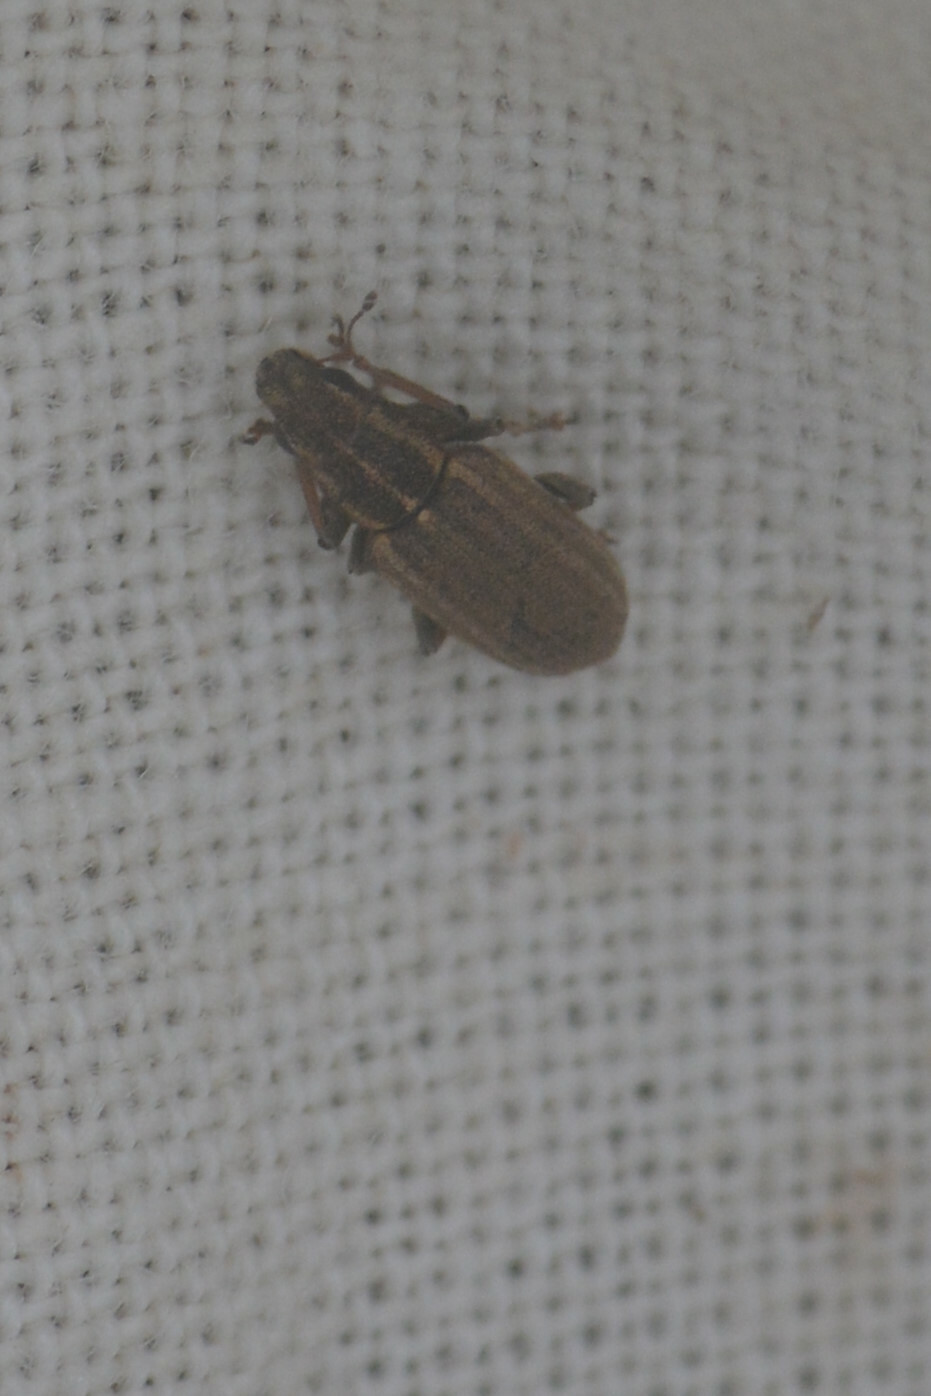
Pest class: pea_leaf_weevil